The Mad Bomberg (novel)

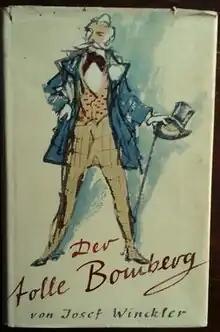
1954 edition

The Mad Bomberg (German: ) is a 1923 novel by the German writer Josef Winckler. It is loosely based on the legendary exploits of a real-life aristocrat (1839–1897). The novel has been adapted into films on two occasions. The first was a 1932 film "The Mad Bomberg" directed by Georg Asagaroff. The second "The Mad Bomberg" (1957), directed by Rolf Thiele, was a vehicle for the actor Hans Albers, which attempted to recreate the success of his 1943 film "Münchhausen".